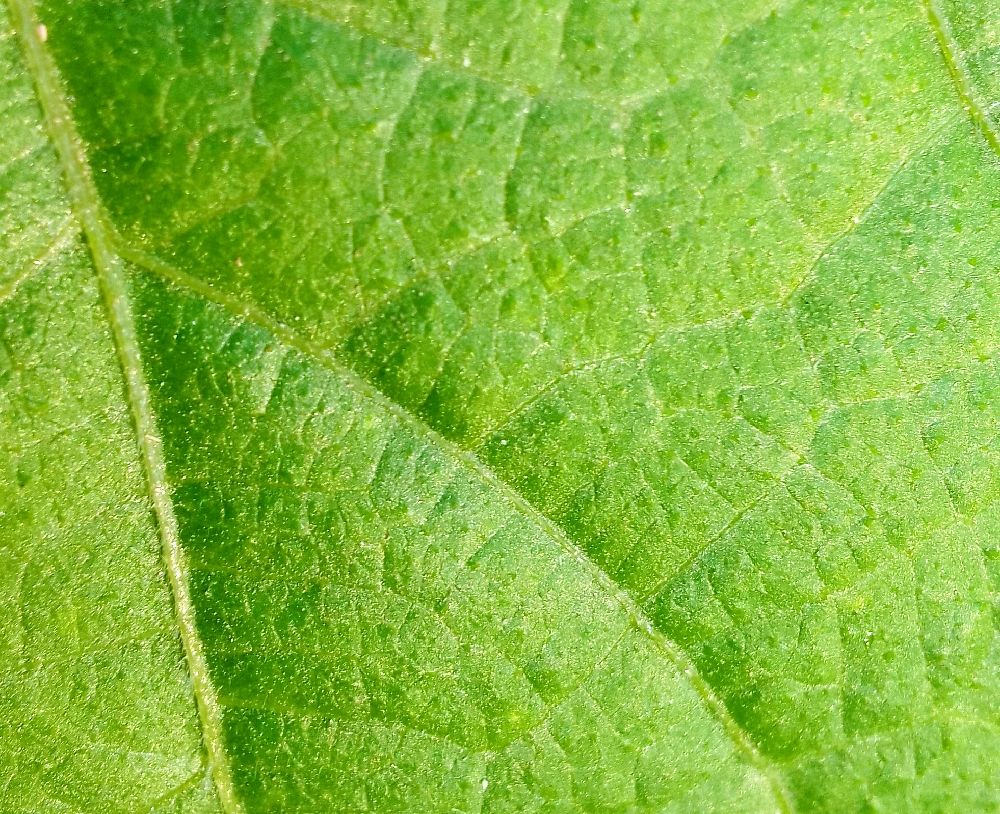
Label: healthy